Strike a Pose

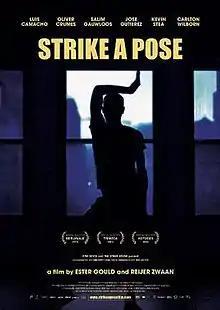
Film poster

Strike a Pose is a Belgian-Dutch documentary film, which premiered in the Panorama section of the 2016 Berlinale. Directed by Ester Gould and Reijer Zwaan, the film profiles the dancers who performed with Madonna on her Blond Ambition World Tour in 1990.